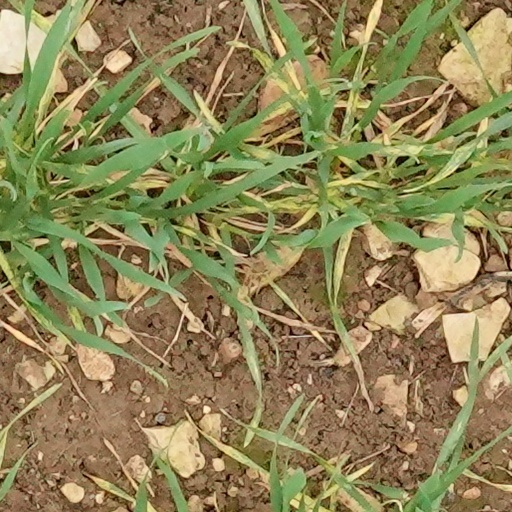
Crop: wheat